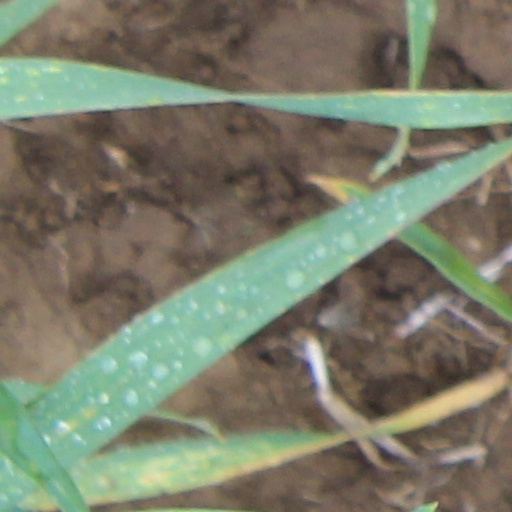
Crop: wheat